Rann government

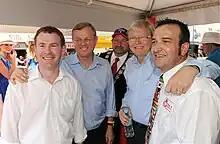
Labor MPs Nick Champion, Rann, Kevin Rudd and Tony Piccolo in Gawler for the Tour Down Under in 2010.

New and continued projects for Rann Labor's third term were claimed to be the biggest infrastructure spend in the state's history, which included rail electrification of Adelaide's train lines, expansion of the Glenelg tram line, construction of the new Royal Adelaide Hospital, the Adelaide Oval redevelopment, expansion of the Adelaide Convention Centre, redesigning the River Torrens Riverbank precinct, expanding mining and defence industries, the Port Stanvac Desalination Plant, and various major road works including further major upgrades to the North–South Corridor.